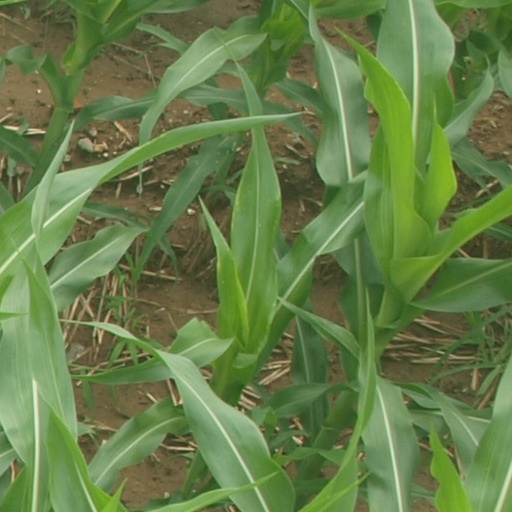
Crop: maize; corn